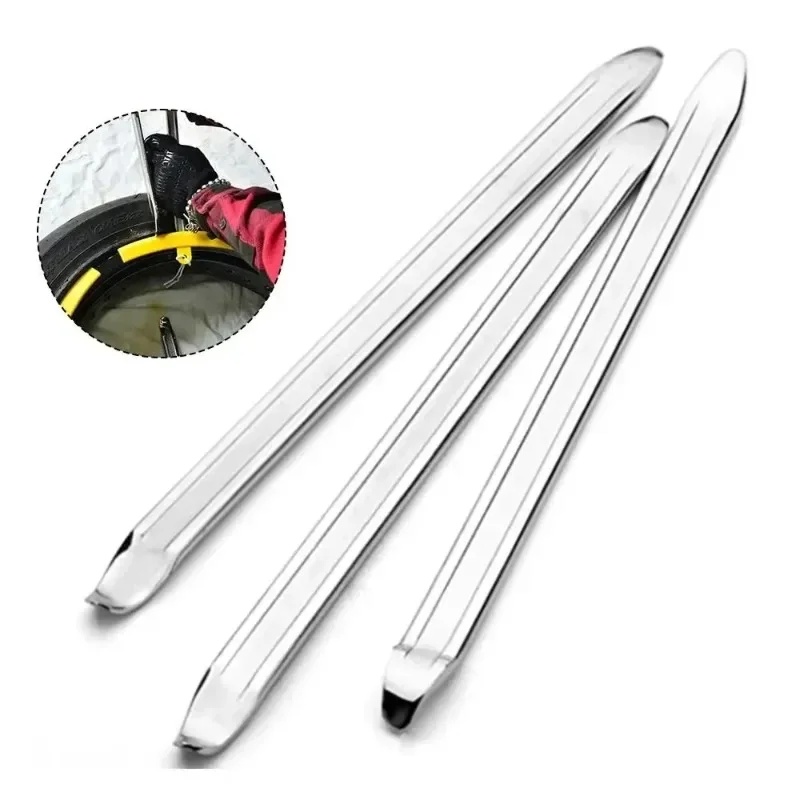
Car Tire Wrench Removal Tool Steel Spoon Tire Iron Rim Opener Lever Changer Car Repair Tools Motorcycle Bicycle Car Accessories
SPECIFICATIONS Brand Name : NoEnName_Null Choice : yes GLUE : GLUE Hign-concerned Chemical : None Item Type : Tire Repair Tools Origin : Mainland China Description Galvanized type tyre spoon, high hardness, durable and wear-resistant, long time use without fading and getting rust. Smooth surface, whole washable, easy to clear. Features:3pcs packed, 11.81in lenght, practical in daily life.Galvanized type tyre spoon, high hardness, durable and wear-resistant. Whole washable, long time use without fading and getting rust. Smooth surface, prevent dust accumulation, easy to clear.One head is flat, the other is smooth bending, don't hurt tyre while using.Specifications:Surface Craft: Galvanized TypeQuantity: 3PCSLength: 300mm / 11.81inColor: SilverHead Design: flat, smooth bendingPackage Weight: 540g / 19.05ouncesPackage Size: 300 * 30 * 22mm / 11.81 * 1.18 * 0.87inPacking List:3 * Tyre Spoon #productDescription h3 { margin: 0.75em 0px 0.375em -1px; }
Brand: AUTENKO L.L.C.
Category: Vehicles & Parts > Vehicle Parts & Accessories > Vehicle Maintenance, Care & Decor > Vehicle Repair & Specialty Tools > Vehicle Tire Repair & Tire Changing Tools > Tire Changing Tools > Tire Spoons